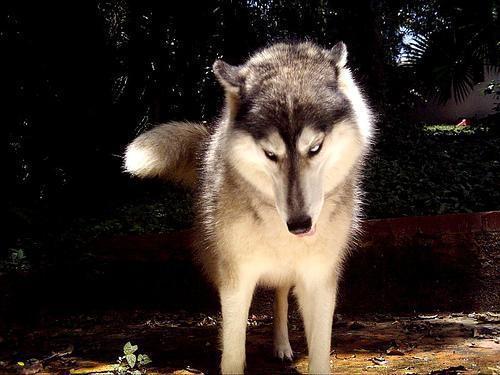
Eskimo_dog